Strauss–Howe generational theory

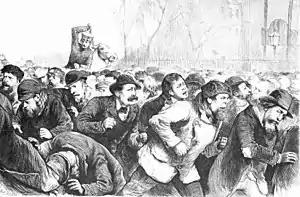
New York police violently attacking unemployed workers in Tompkins Square Park, 1874.

Strauss and Howe define the liberty generation (nomad archetype) as those born between 1724 and 1741. The first two U.S. Presidents, George Washington and John Adams, were born during this period. Also born in this era were 35 out of the 56 signatories of the United States Declaration of Independence.